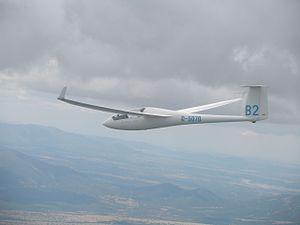
Les planeurs de compétition sont répartis en différentes classes.